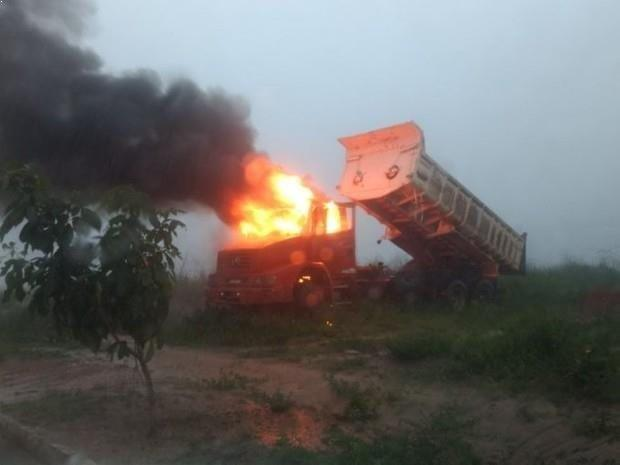
Fire: yes
Smoke: yes